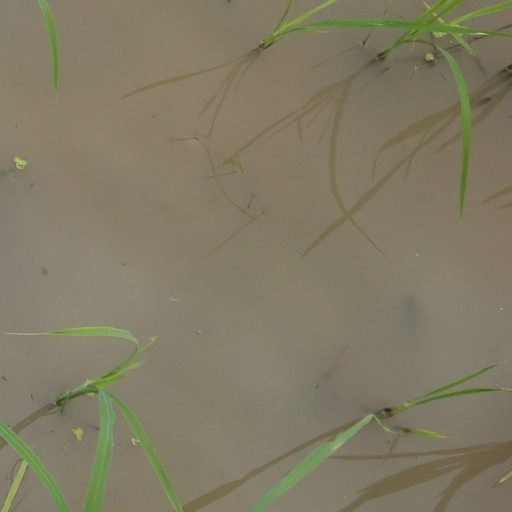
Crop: rice